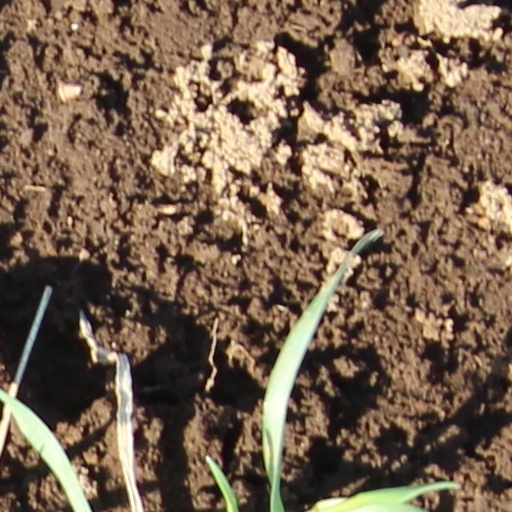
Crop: wheat